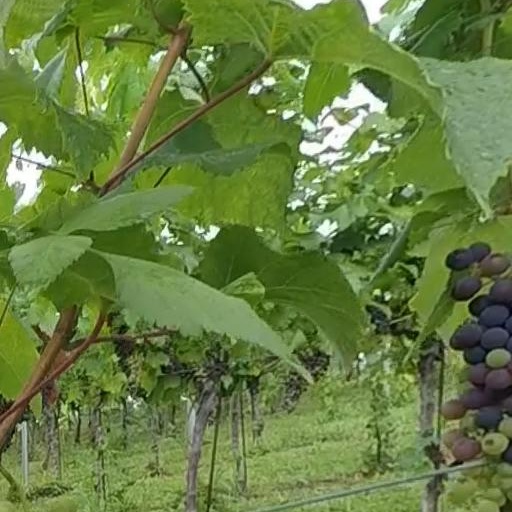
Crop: grape